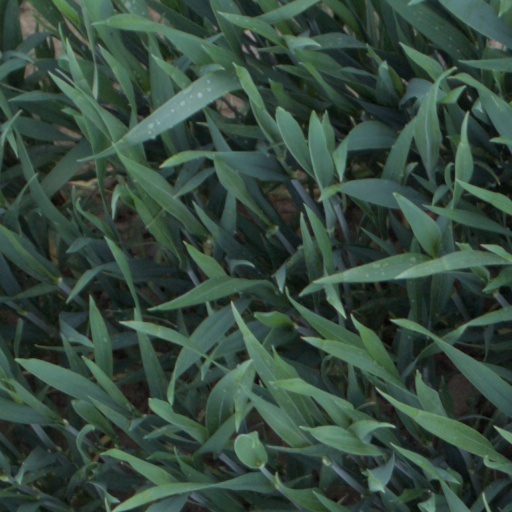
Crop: wheat